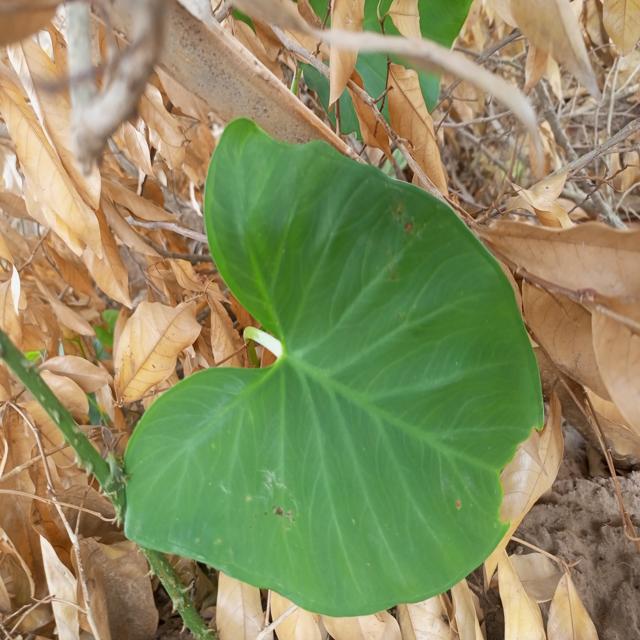
Label: Early_Blight